Leonard Gansevoort

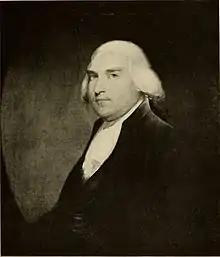
Portrait of Leonard Gansevoort by Gilbert Stuart

Leendert "Leonard" Gansevoort (July 14, 1751 – August 26, 1810) was an American political leader from New York who served as a delegate to the Continental Congress in 1788.